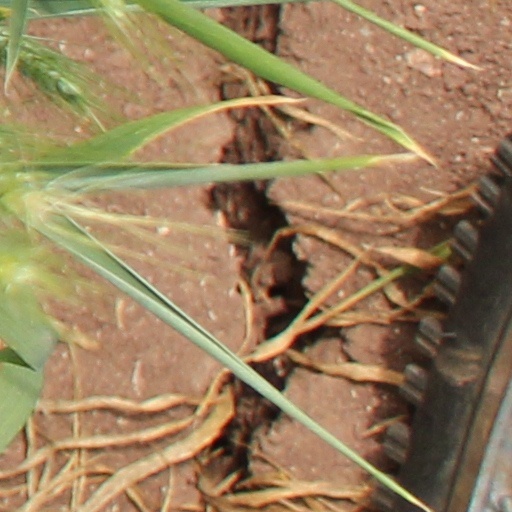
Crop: wheat